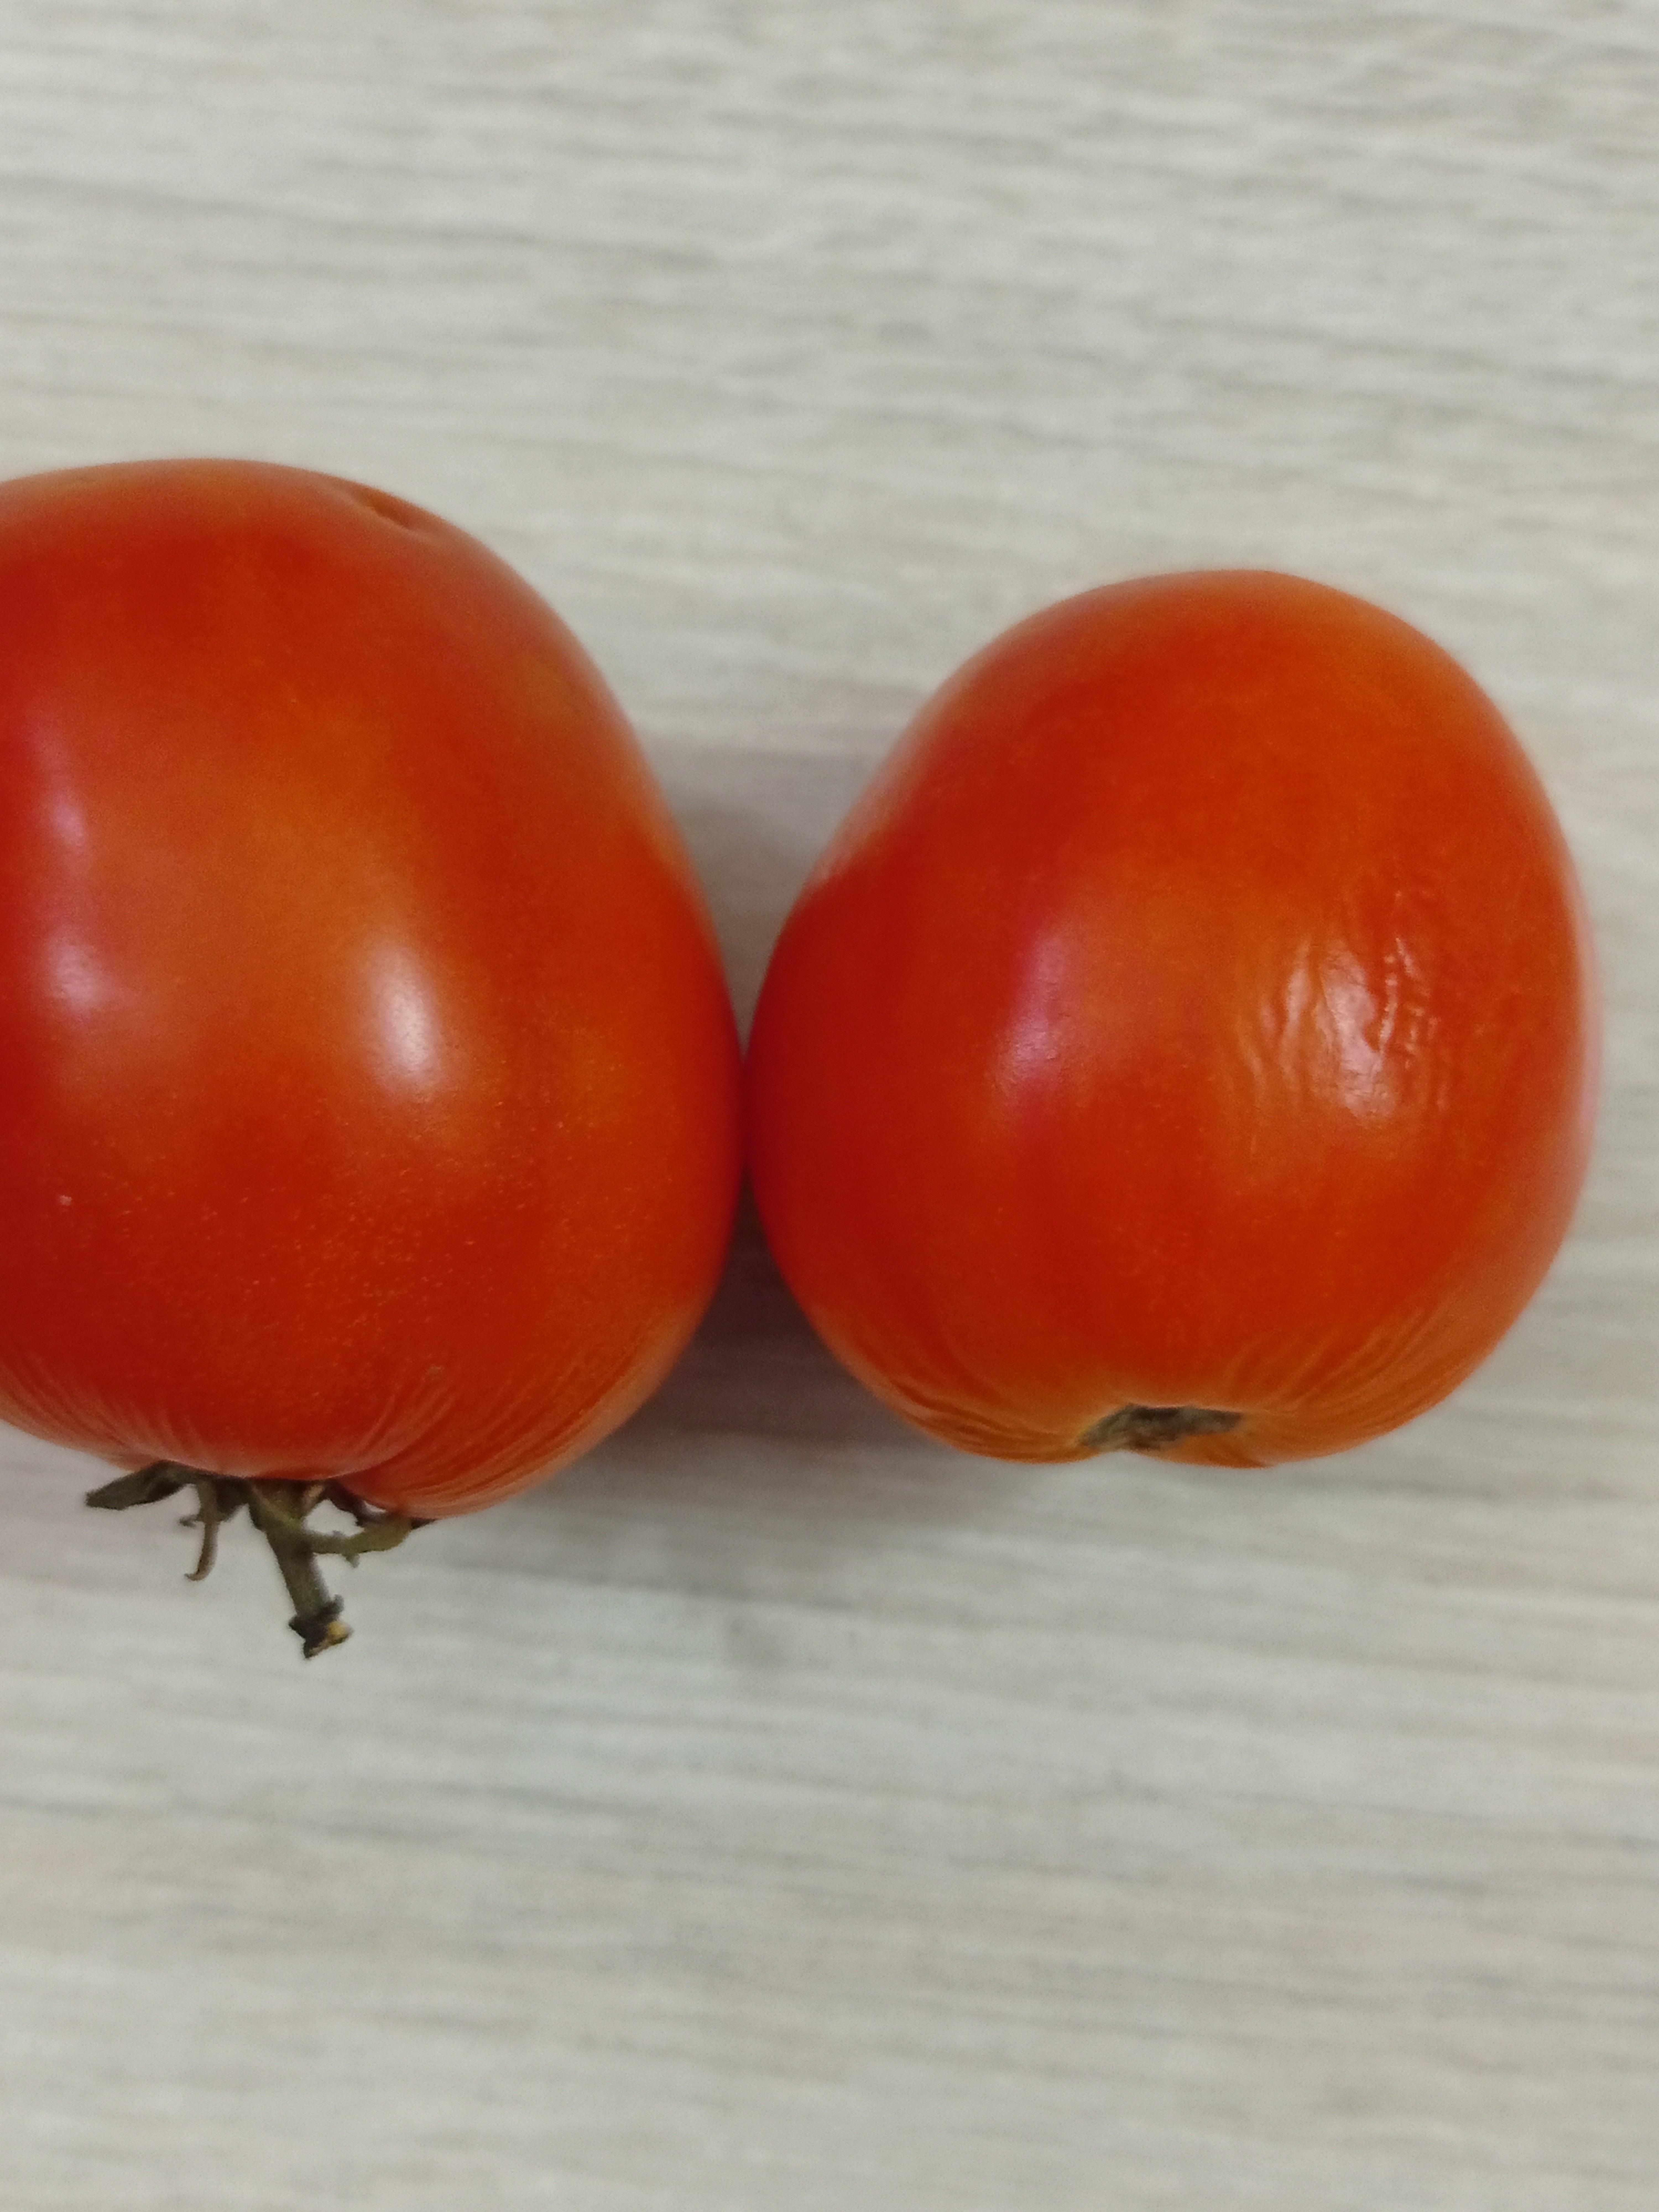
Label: Fresh